Burdette Haldorson

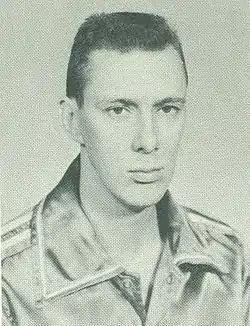
Haldorson with the Phillips 66ers.

Burdette Eliele "Burdie" Haldorson (January 12, 1934 – October 13, 2023) was an American basketball player who competed in the 1956 Summer Olympics and in the 1960 Summer Olympics. Haldorson played college basketball for the Colorado Buffaloes.